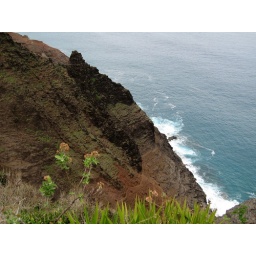
The Kalalau trail (thin line wrapping around the edge of the black and brown rock face).